George M. Robeson

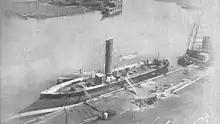
was the United States' first ramming spar torpedo warship, commissioned by Secretary Robeson and built-in 1873.

While traveling west of Greenland under good weather, "Polaris" broke a sailing record to the highest point northward at 82°29'N. In October 1871, the expedition established a winter camp on Thank God Bay, to prepare to reach the North Pole by dogsled. On October 24, upon his return from an exploratory dogsled party, Captain Hall fell sick after drinking a cup of coffee. Historians now believe Hall was probably murdered by crew member Emil Bessels, who poisoned him with arsenic. Two weeks later, Captain Hall died, and Sidney O. Buddington was put in charge of the expedition, according to Robeson's instructions. Under Buddington's authority, discipline on the expedition declined, as the crew was allowed to carry weapons and stay up all night. Buddington himself raided the ship's medical supply of alcohol and was known to have been drunk. On June 2, 1872, after an unsuccessful attempt to reach the North Pole, the expedition turned south to head back to the New York Navy Yard. Having been caught in an ice pack, 19 crew members were separated from the ship on an ice floe and floated 1,800 miles before being rescued.